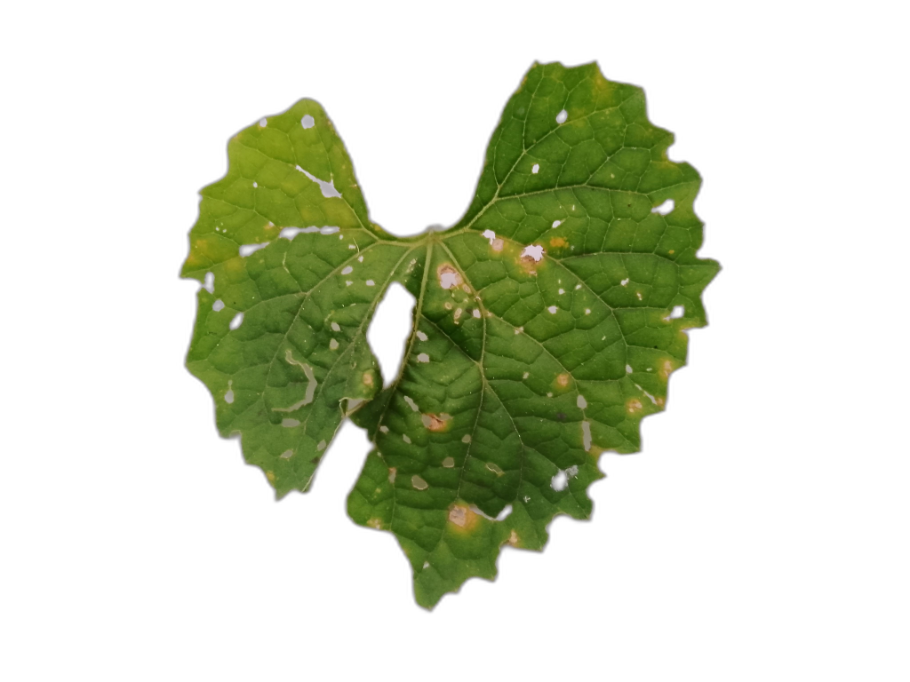
Crop: Zucchini
Label: Xanthomonas_Leaf_Spot